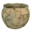
Label: bowl